Gilbert du Motier, Marquis de Lafayette

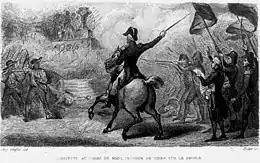
Depiction of the Champ de Mars massacre with Lafayette ordering his troops to fire on the protesters.

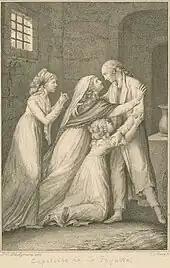
Early 19th-century depiction of Lafayette's prison reunion with his wife and daughters

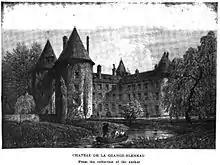
Château de la Grange-Bléneau

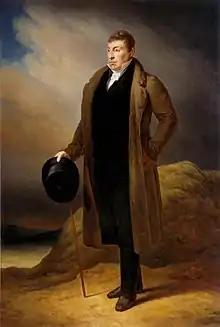
1824 portrait by Ary Scheffer, now housed in the U.S. House of Representatives

On 15 July, Lafayette was acclaimed commander-in-chief of the Parisian National Guard, an armed force established to maintain order under the control of the Assembly military service as well as policing, traffic control, sanitation, lighting, among other matters of local administration. Lafayette proposed the name and the symbol of the group: a blue, white, and red cockade. This combined the red and blue colors of the city of Paris with the royal white, and originated the French tricolor. He faced a difficult task as head of the Guard; the king and many loyalists considered him and his supporters to be little better than revolutionaries, whereas many commoners felt that he was helping the king to keep power via this position.